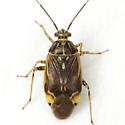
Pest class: lygus_bug